Fort Mims massacre

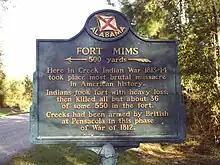
Alabama Historical Association Fort Mims marker.

On August 29, 1813, two enslaved African Americans tending cattle outside the Fort Mims stockade reported that "painted warriors" were in the vicinity, but mounted scouts from the fort found no signs of the war party. Major Beasley had the second slave flogged for "raising a false alarm".